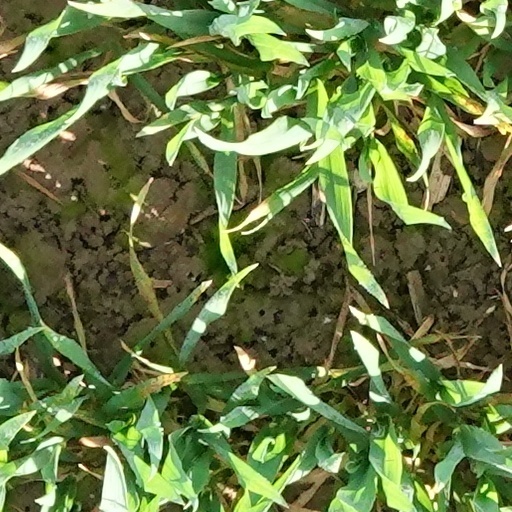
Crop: wheat